Joe Rogan Questions Everything

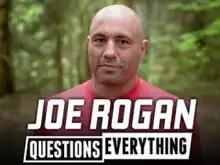

Joe Rogan Questions Everything is an American television series that premiered on SyFy in 2013. The series followed entertainer and stand-up comedian Joe Rogan, as well as co-host Duncan Trussell, as they investigated claims about paranormal and mysterious subjects like Bigfoot, psychic ability and UFOs. The show was cancelled after one six-episode season.